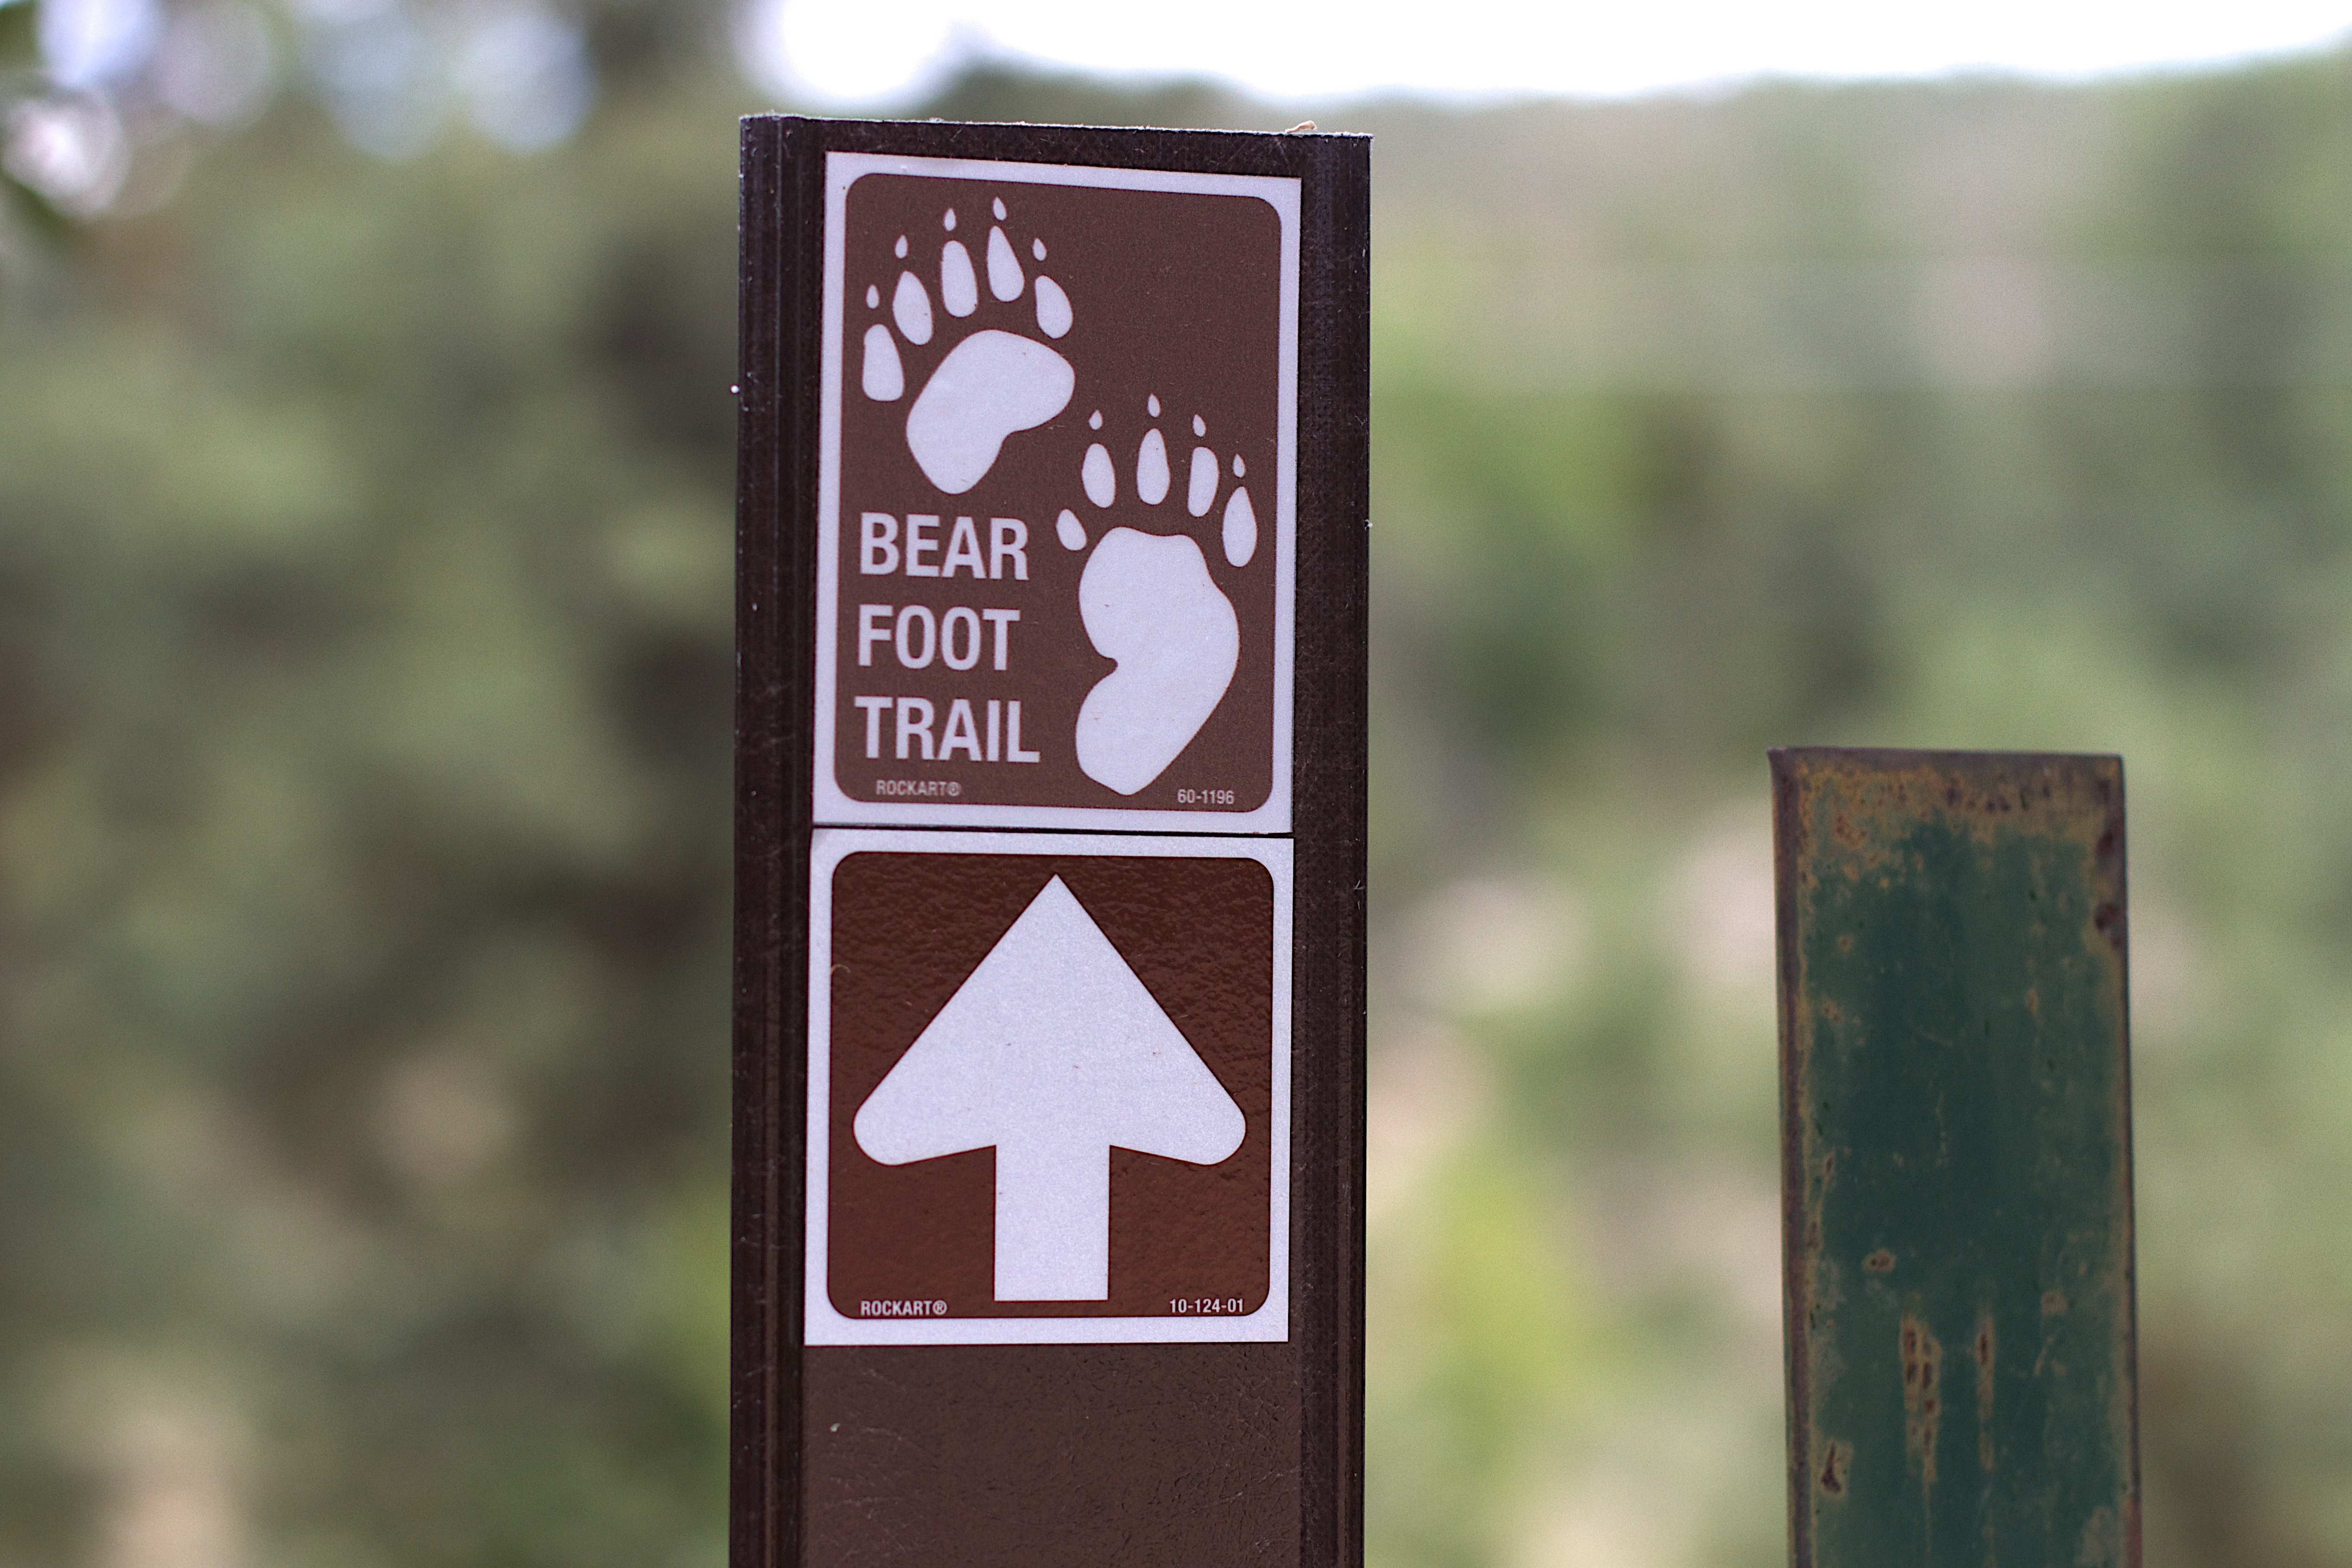
number, sign, banner, street sign, signage, lighting, pstrails